Malhaha

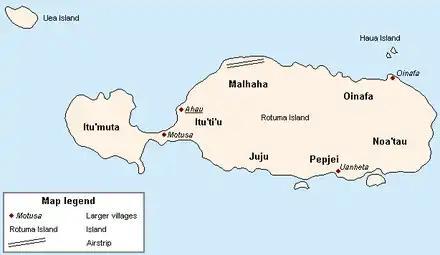
Map showing districts of Rotuma

Malhaha is one of the seven districts on the island of Rotuma, a dependency of Fiji. It includes the villages of Pepheua, Elsee, and Elsio. It is here that Raho, the founder of Rotuma, established his residence.